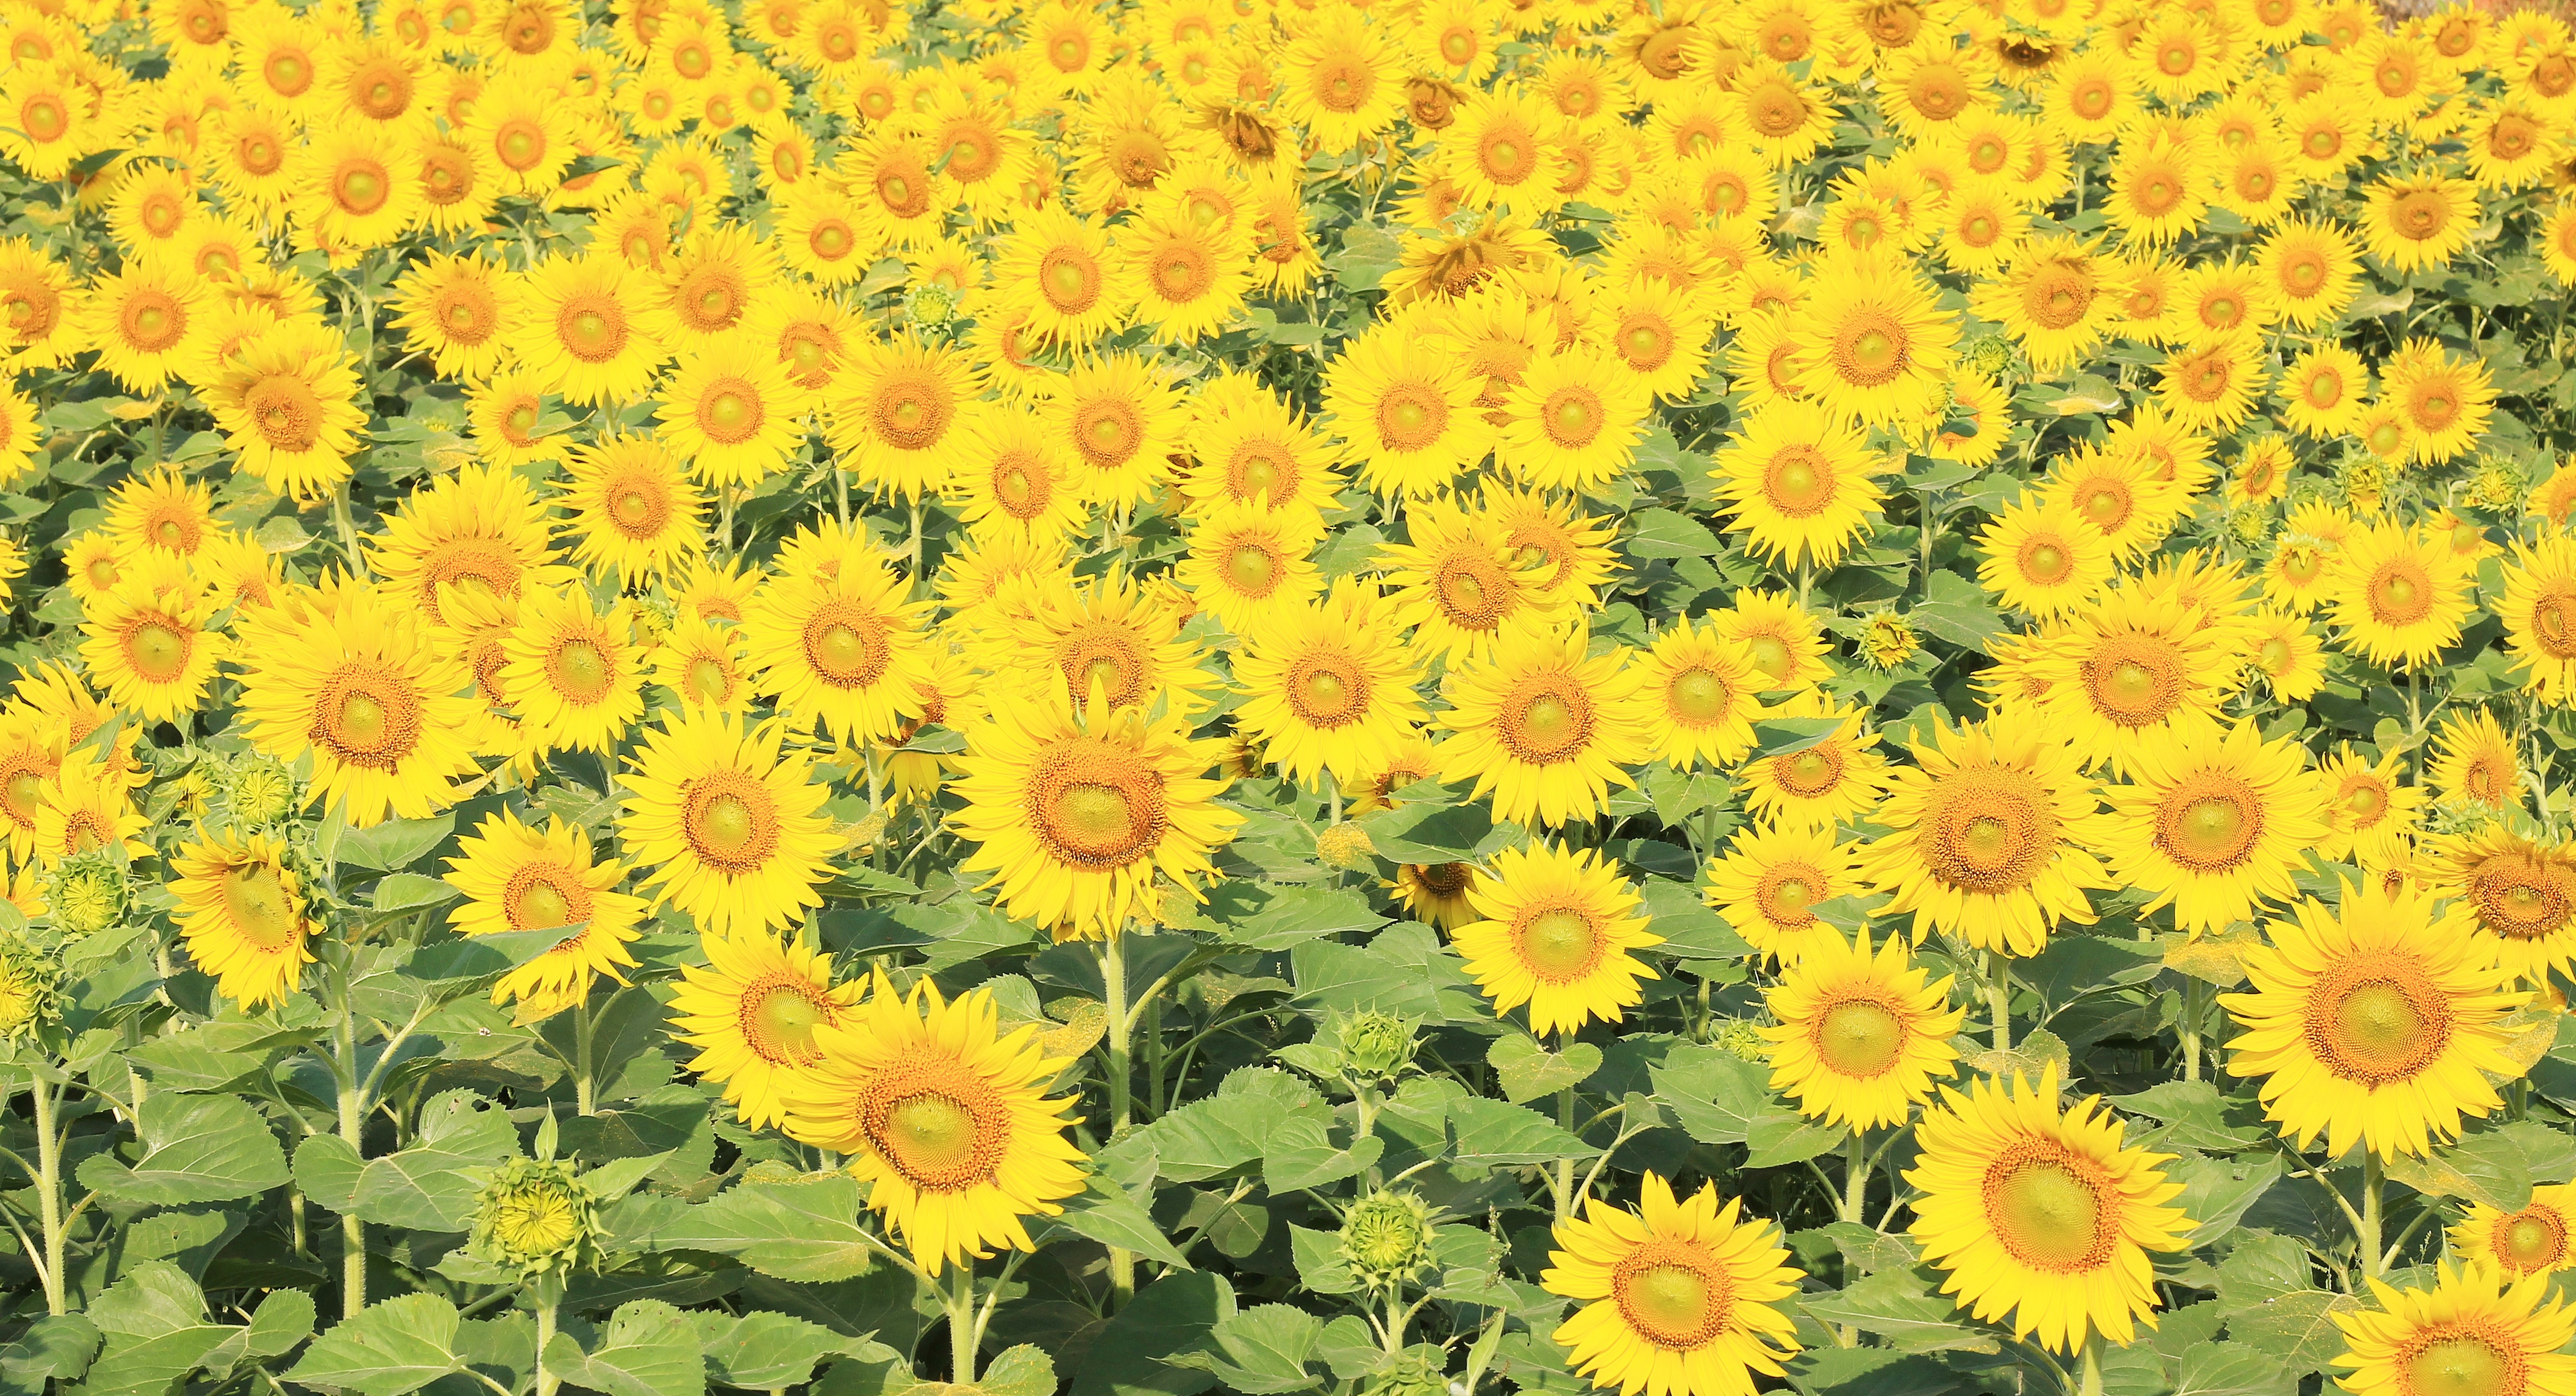
nature, outdoor, plant, field, meadow, fall, flower, cute, summer, pattern, autumn, blue, colorful, yellow, garden, jewelry, sunflower, life, flowers, the, background, petals, bright, postcard, beautiful, still, pretty, by nature, the sun, component, flowering plant, daisy family, handling, annual plant, the good aspects, land plant